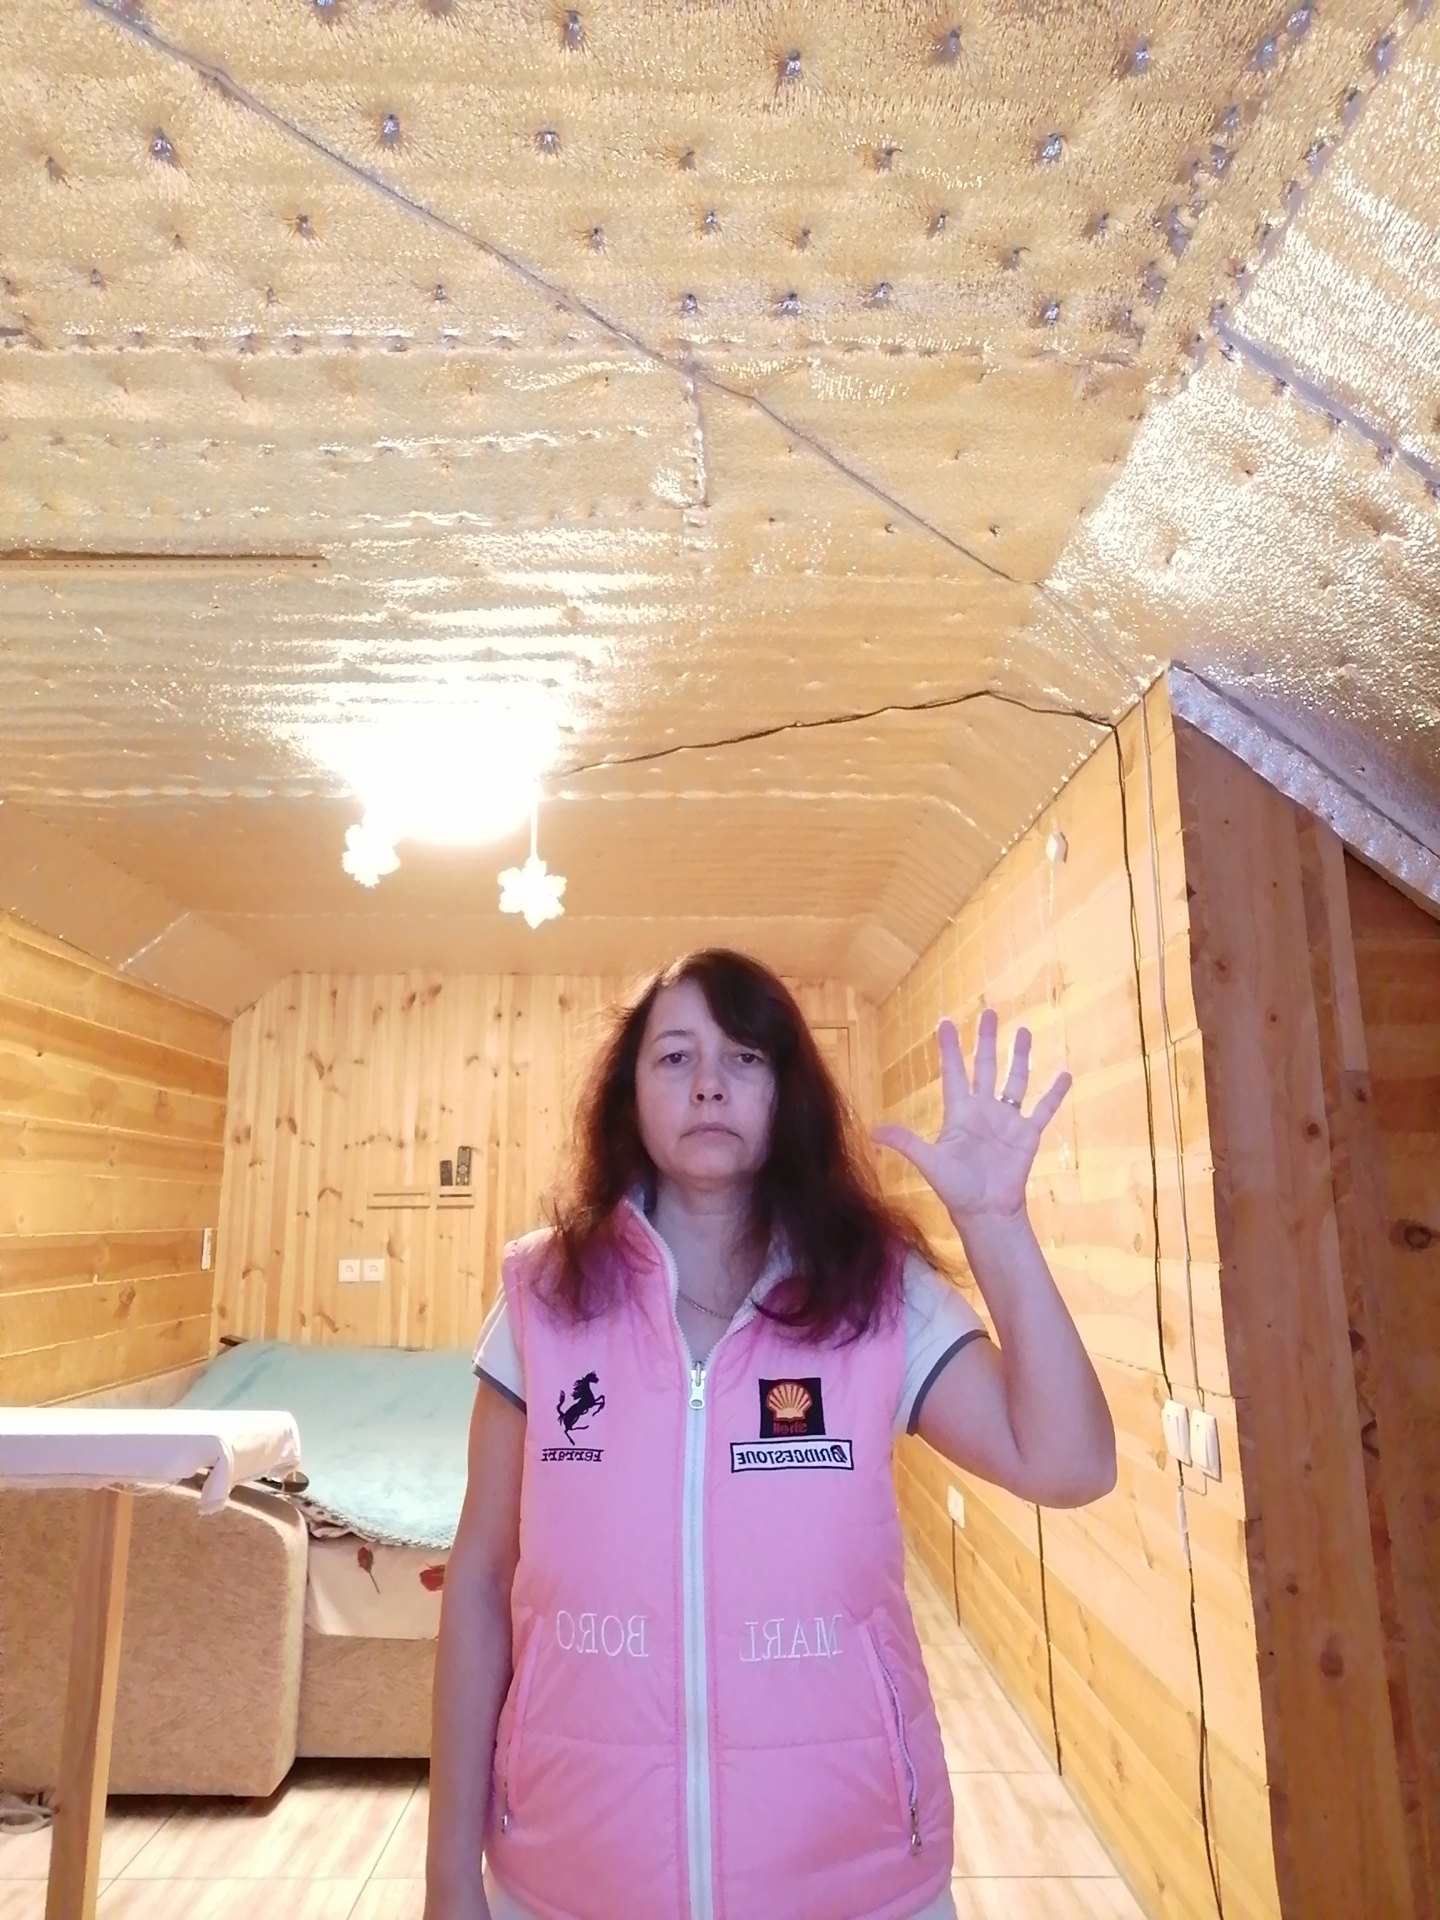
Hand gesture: palm